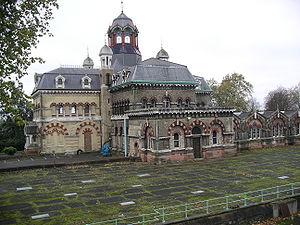
Les égouts de Londres représentent une partie du réseau de traitement des eaux usées de la capitale britannique. Construits durant la deuxième moitié du XIXᵉ siècle sur les projets de l'ingénieur britannique Joseph Bazalgette, ce réseau a contribué à l'assainissement de la ville et permit d'éradiquer le choléra.